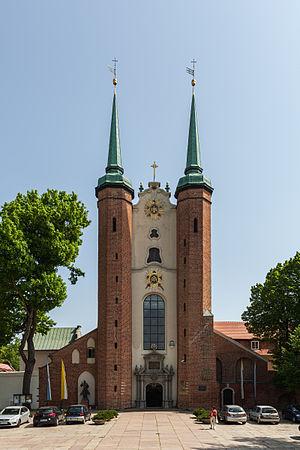
La cathédrale de Gdańsk-Oliwa se situe dans le quartier Oliwa de Gdańsk et est le siège de l'archidiocèse catholique de Gdańsk.